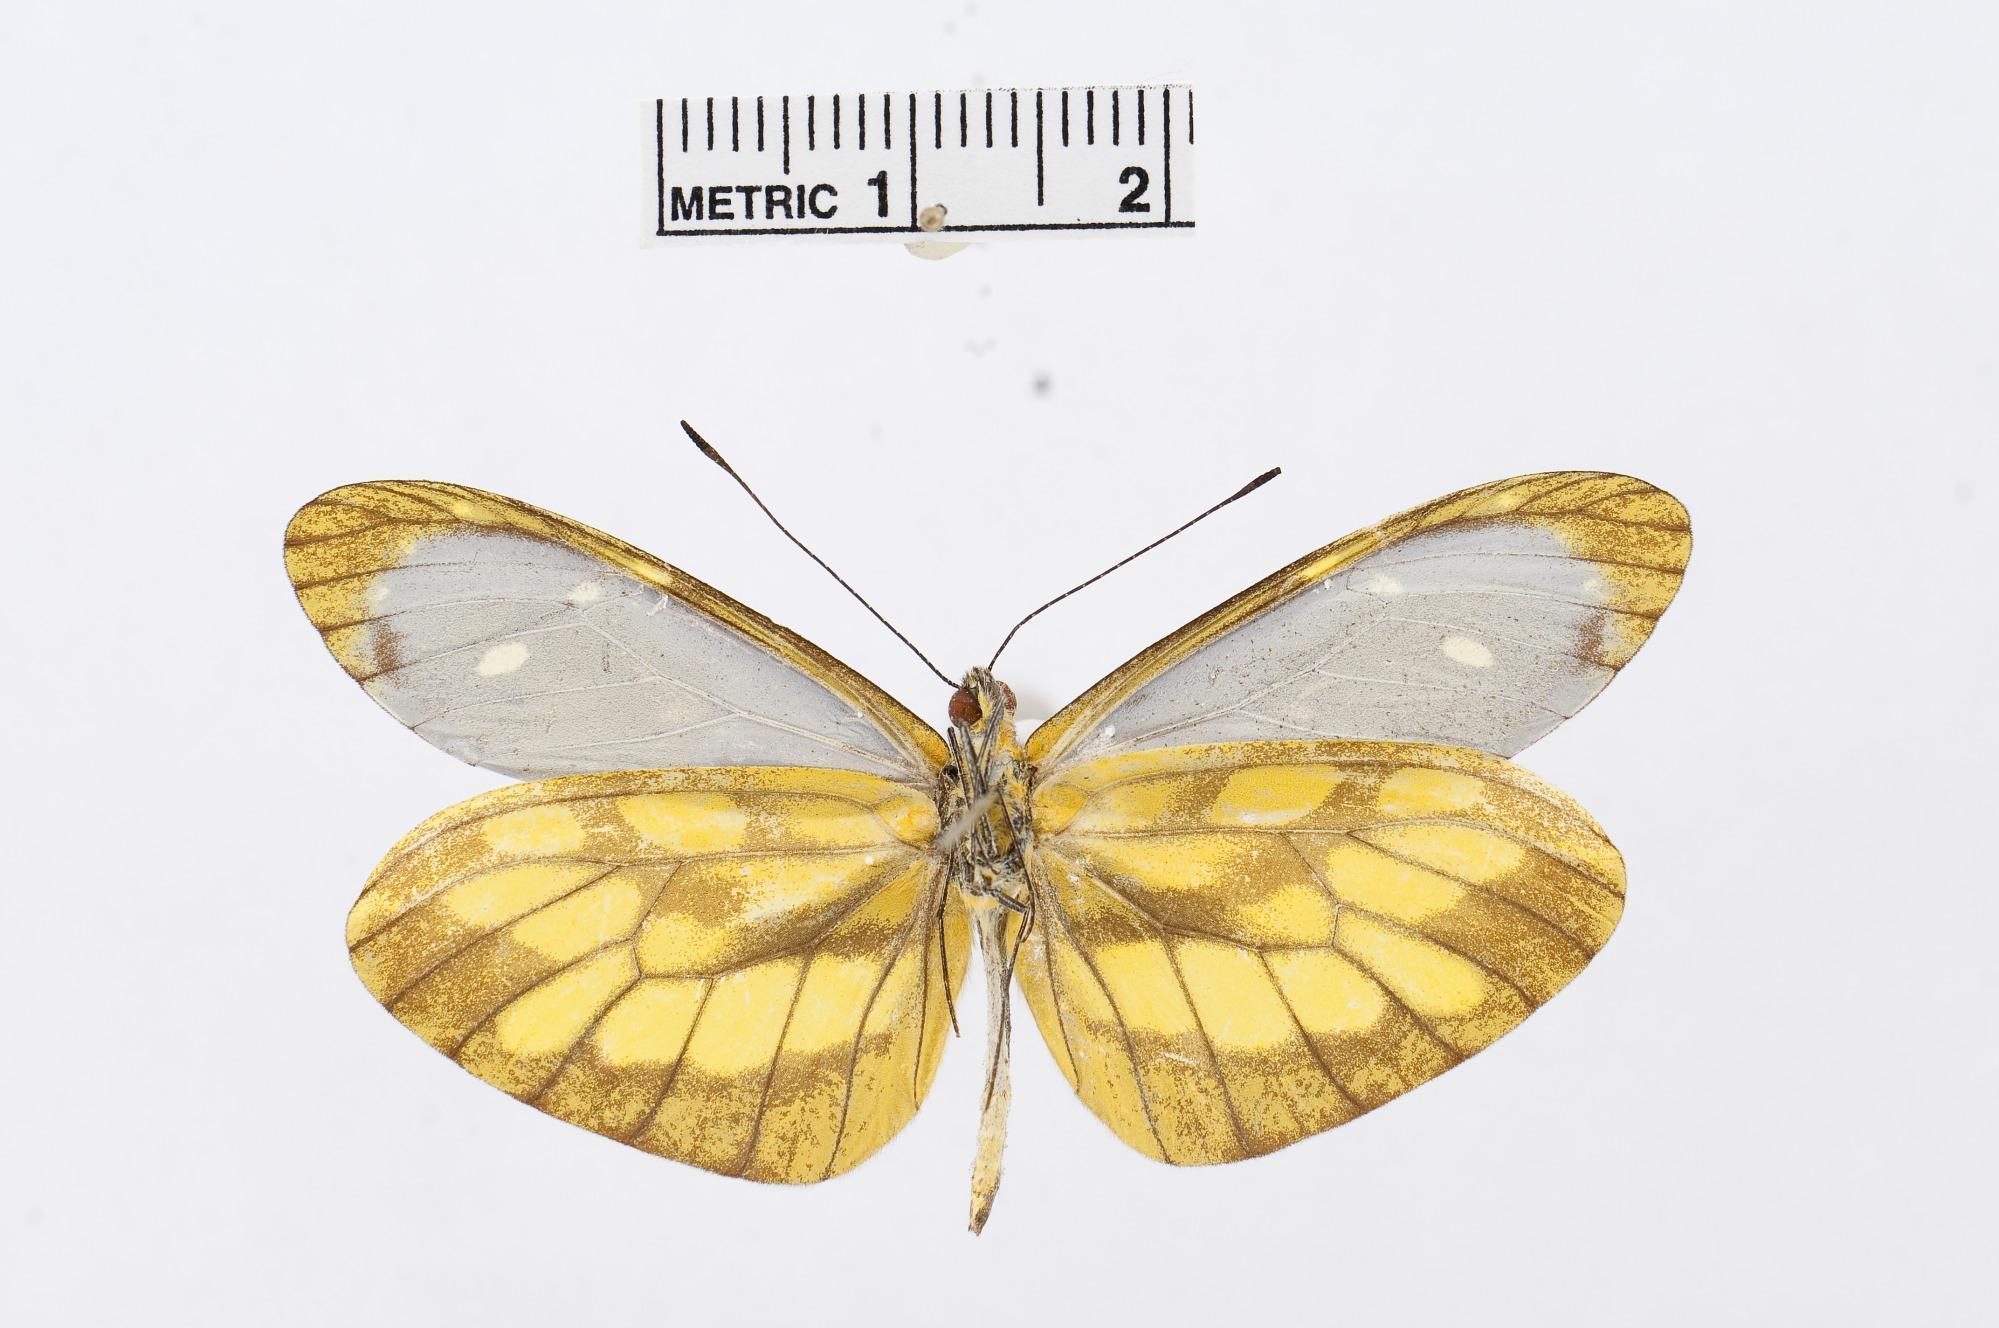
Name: Dismorphia lua
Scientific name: Dismorphia lua
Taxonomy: Animalia, Arthropoda, Hexapoda, Insecta, Lepidoptera, Pieridae, Dismorphiinae